Paul L. Kirk

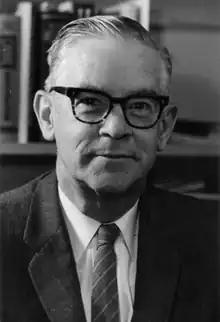

Paul Leland Kirk (May 9, 1902 – June 5, 1970) was a biochemist, criminalist and participant in the Manhattan Project who was specialized in microscopy. He also investigated the bedroom in which Sam Sheppard supposedly murdered his wife and provided the key blood spatter evidence that led to his acquittal in a retrial over 12 years after the murder. The highest honor one can receive in the criminalistics section of the American Academy of Forensic Sciences carries Kirk's name.